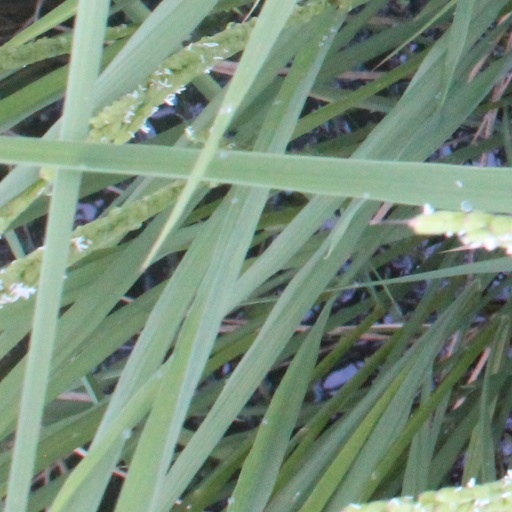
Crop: rice